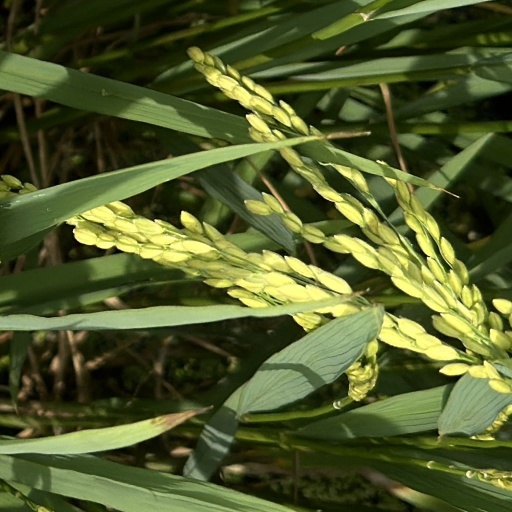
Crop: rice